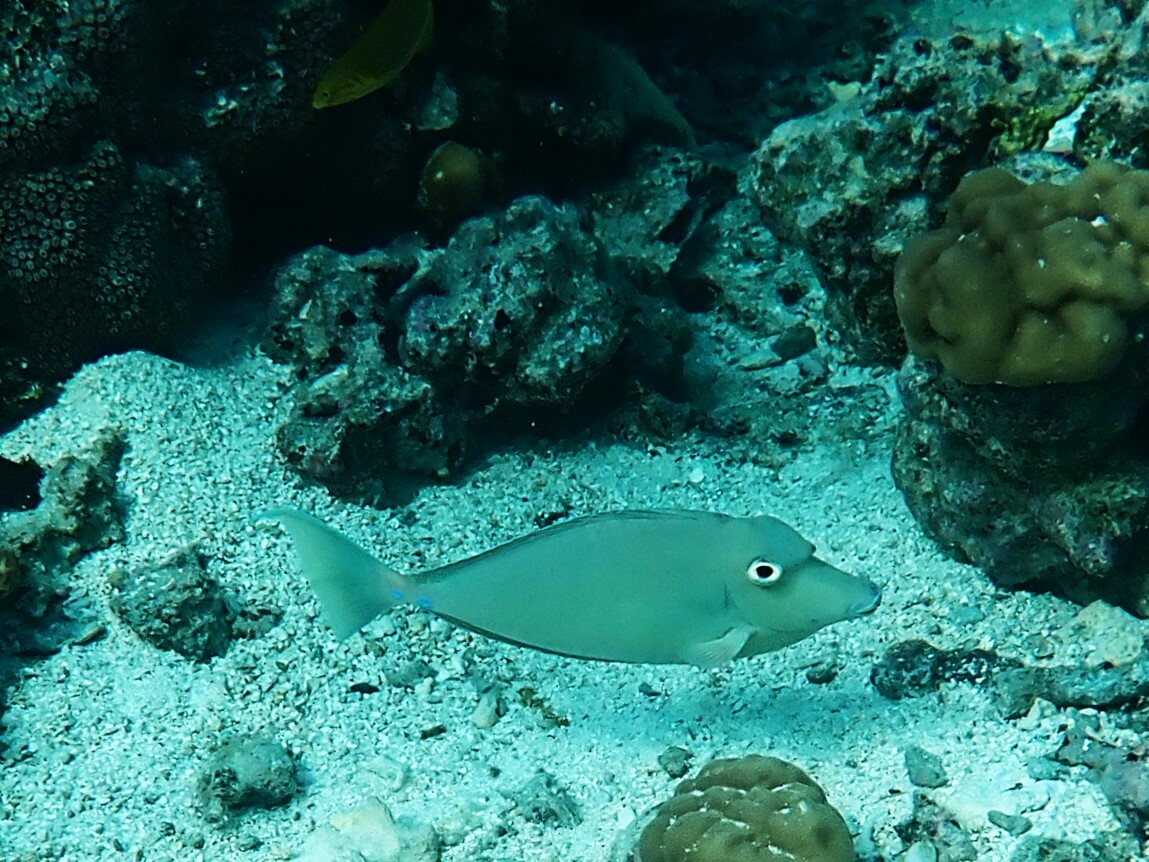
Naso unicornis (Bluespine Unicornfish)